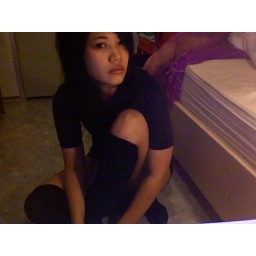
girl in black